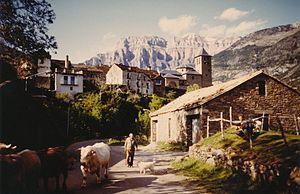
Torla est une municipalité de la comarque de Sobrarbe, dans la province de Huesca, dans la communauté autonome d'Aragon en Espagne.